Sagittaria lancifolia

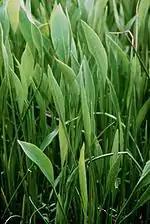
"Sagittaria lancifolia" L.

The plant is conspicuous for its large, lance-shaped leaves which grow up from underground rhizomes and its showy, white three-petaled flowers which form at the end of long, thick stalks. Each flower has three green sepals, three white or pink-tinged petals, at least six stamens, and pistils which may be in separate flowers. The plant likes to grow in fresh or brackish water and is commonly found in ditches, marshes, swamps and along the shores of lakes and streams.